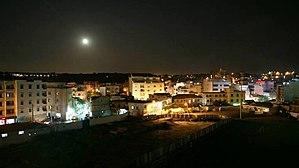
Staouali est une commune de la wilaya d'Alger en Algérie, située dans la banlieue ouest d'Alger.